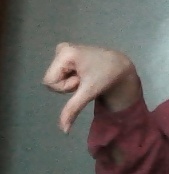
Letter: waw